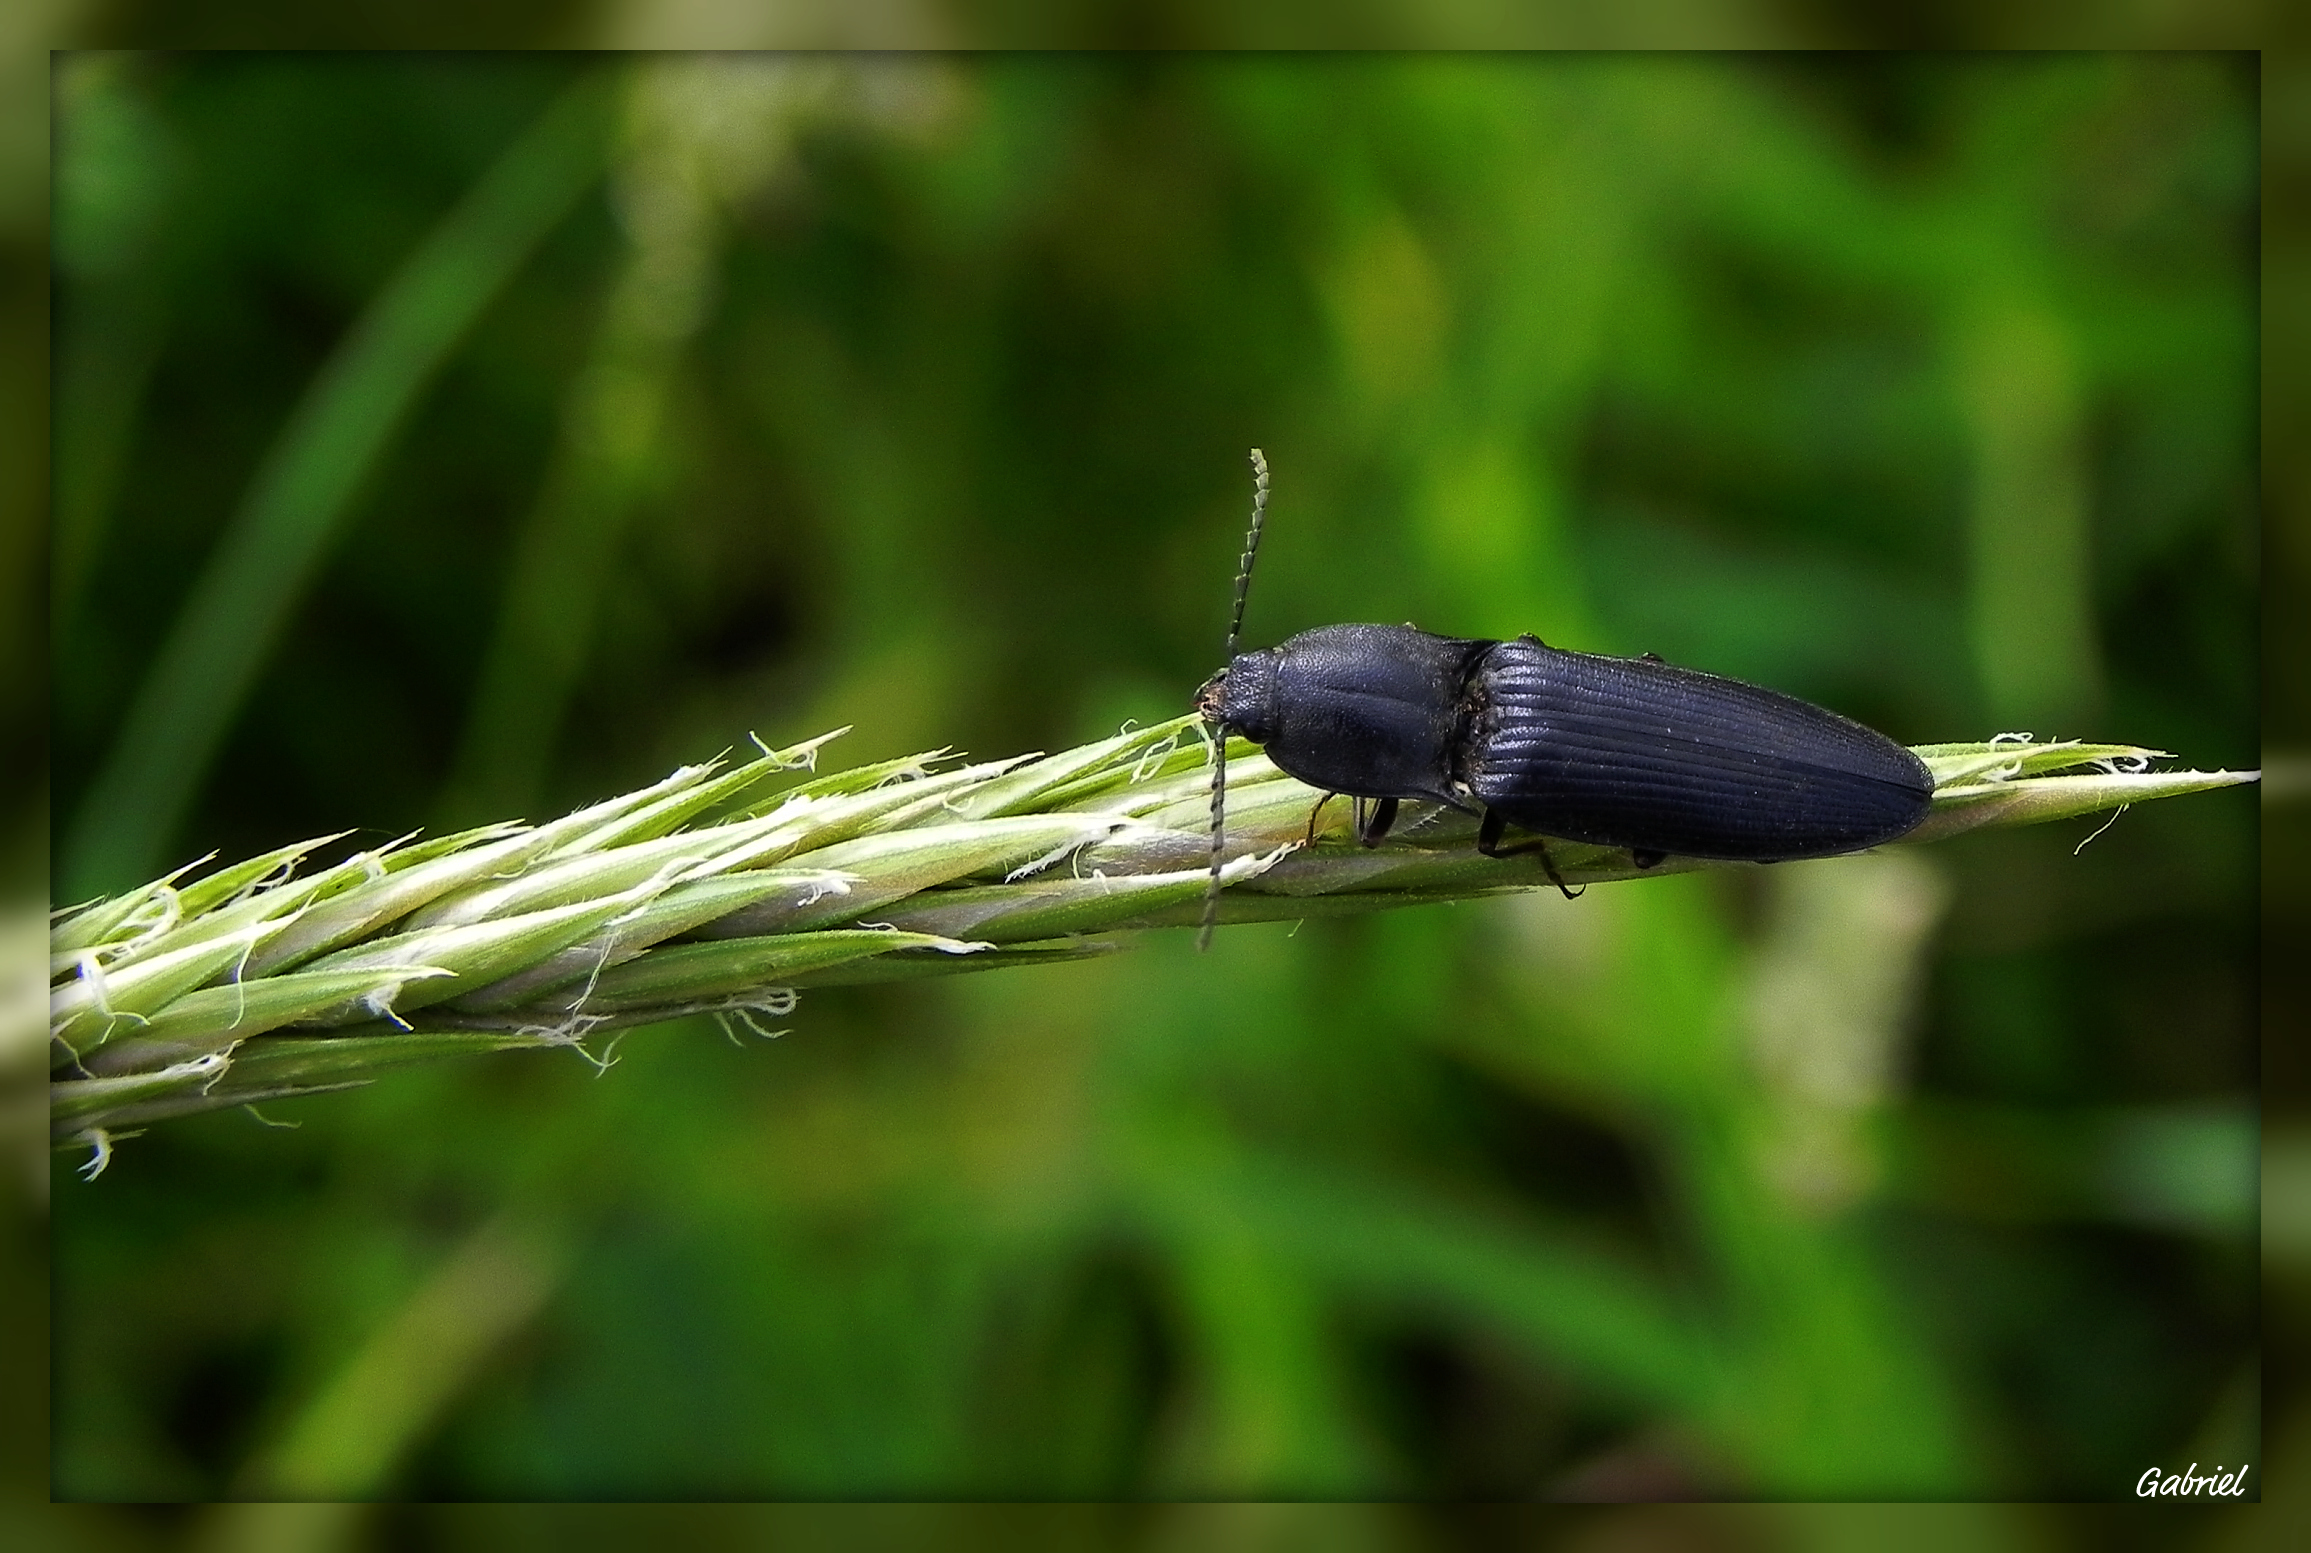
nature, grass, fly, green, insect, macro, fauna, invertebrate, close up, animals, dragonfly, damselfly, ggl1, animales, macro photography, arthropod, plant stem, dragonflies and damseflies